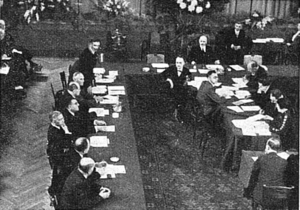
Conférence de Nyon, 10-14 septembre 1937
La conférence de Nyon est une conférence diplomatique concernant la piraterie internationale en mer Méditerranée qui s'est tenue du 10 septembre au 14 septembre 1937 à Nyon en Suisse. La rencontre est organisée à la suite de la Guerre sous-marine à outrance mené par l'Italie durant la Guerre civile espagnole. Cependant, les attaques sont qualifiées de piraterie car les agresseurs ne sont pas identifiés tandis que les italiens ne sont pas officiellement en guerre. La conférence dirigée par le Royaume-Uni et la France a pour but de renforcer la politique de « non-intervention » durant la guerre d'Espagne.